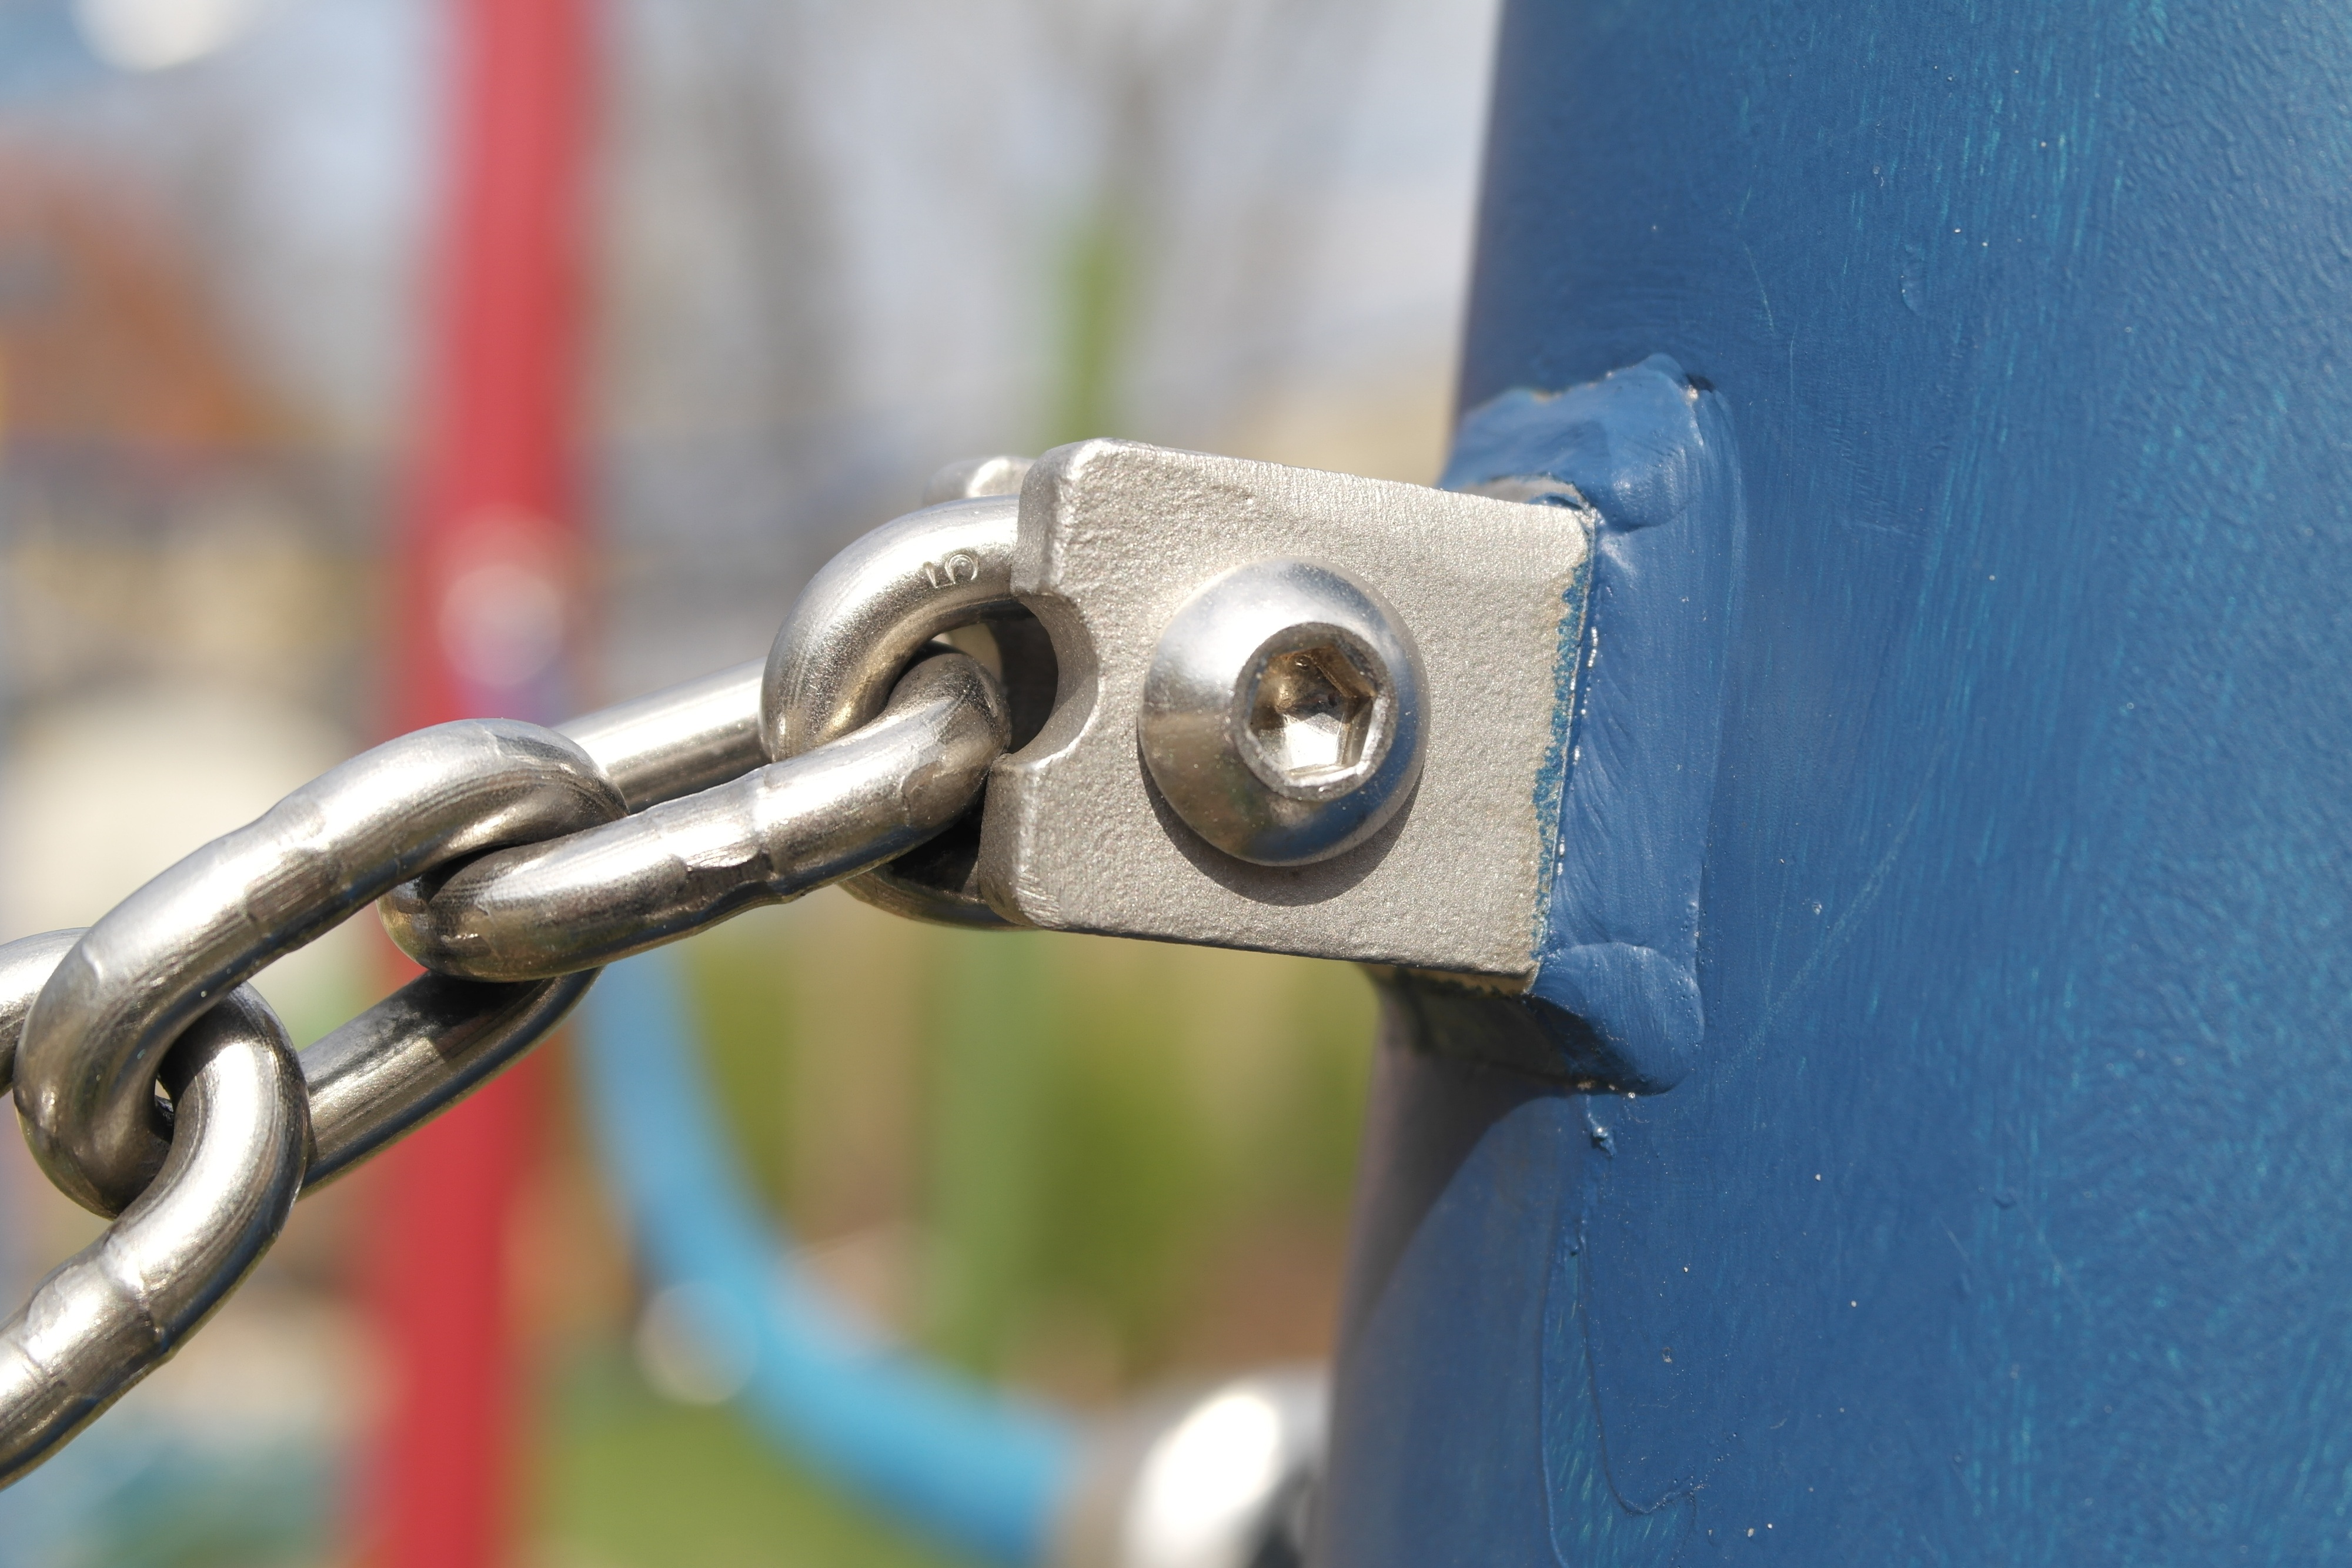
wheel, string, chain, bicycle, red, vehicle, macro, gray, blue, screw, bolt, playground, iron, play area, play field